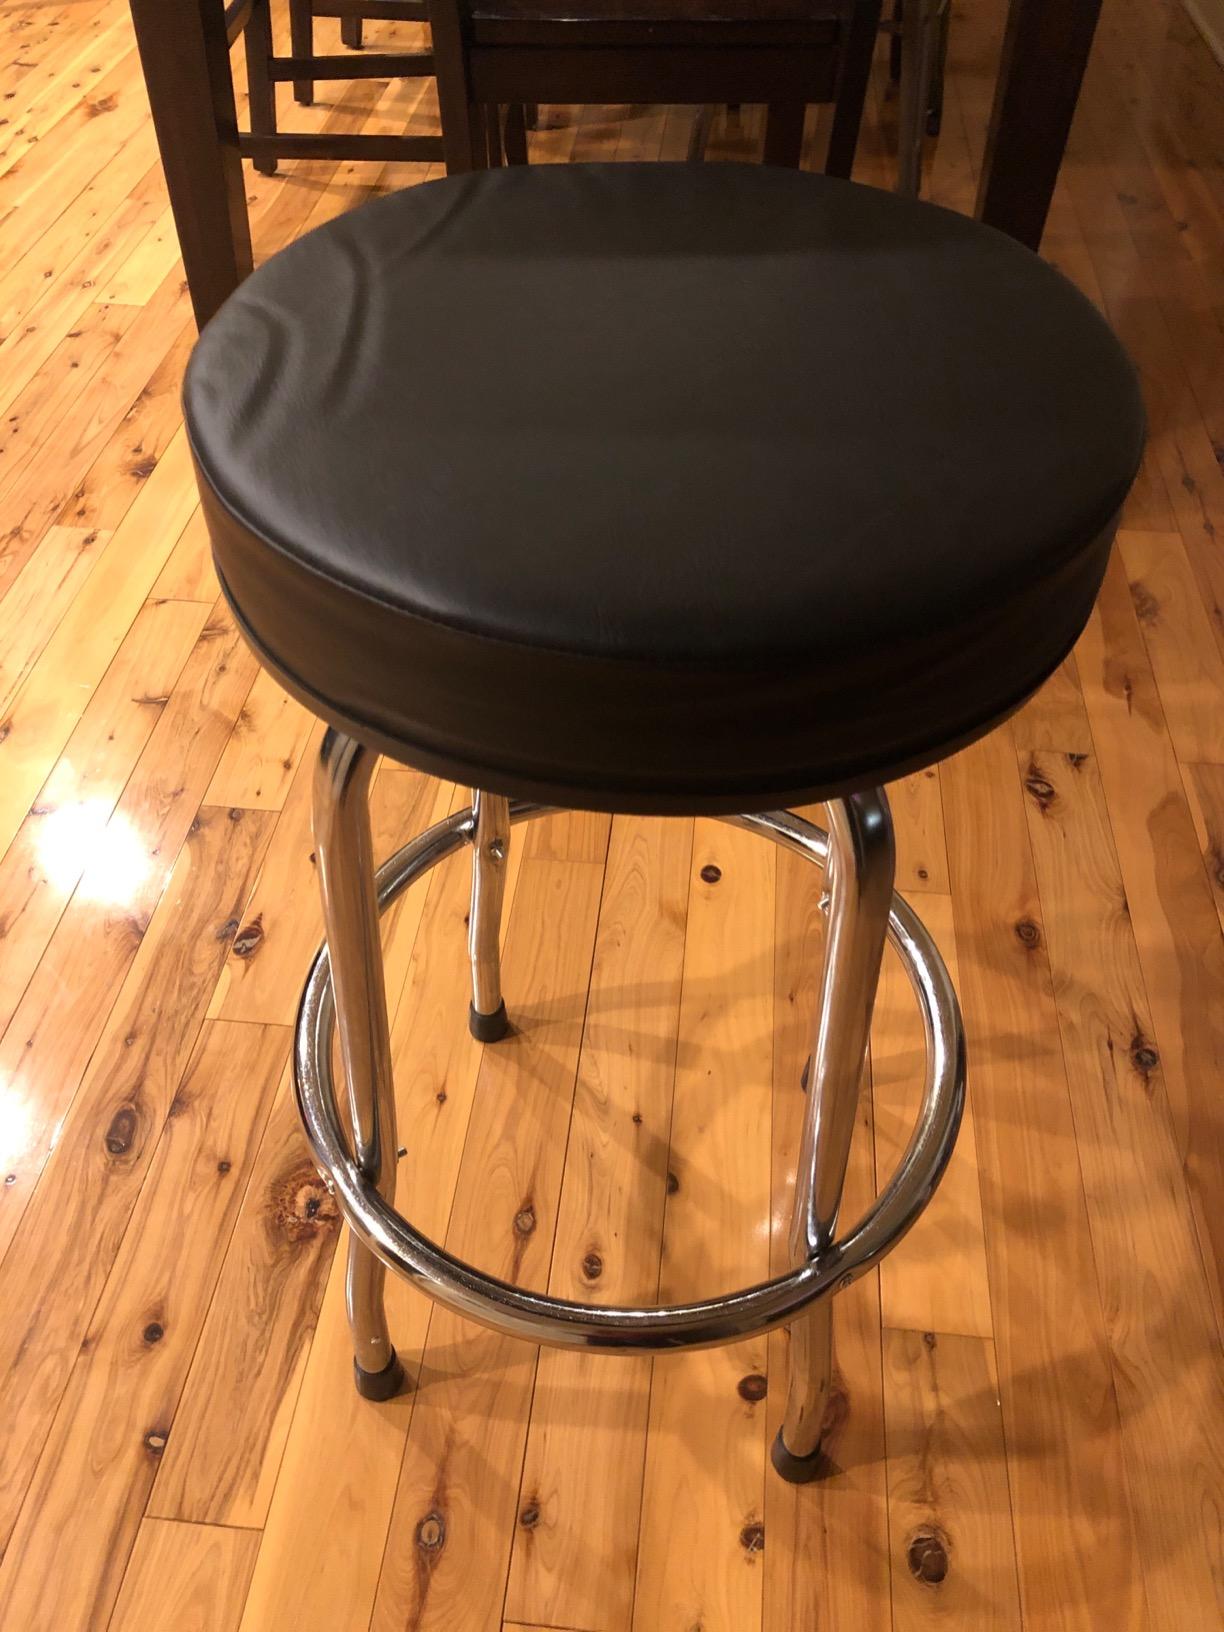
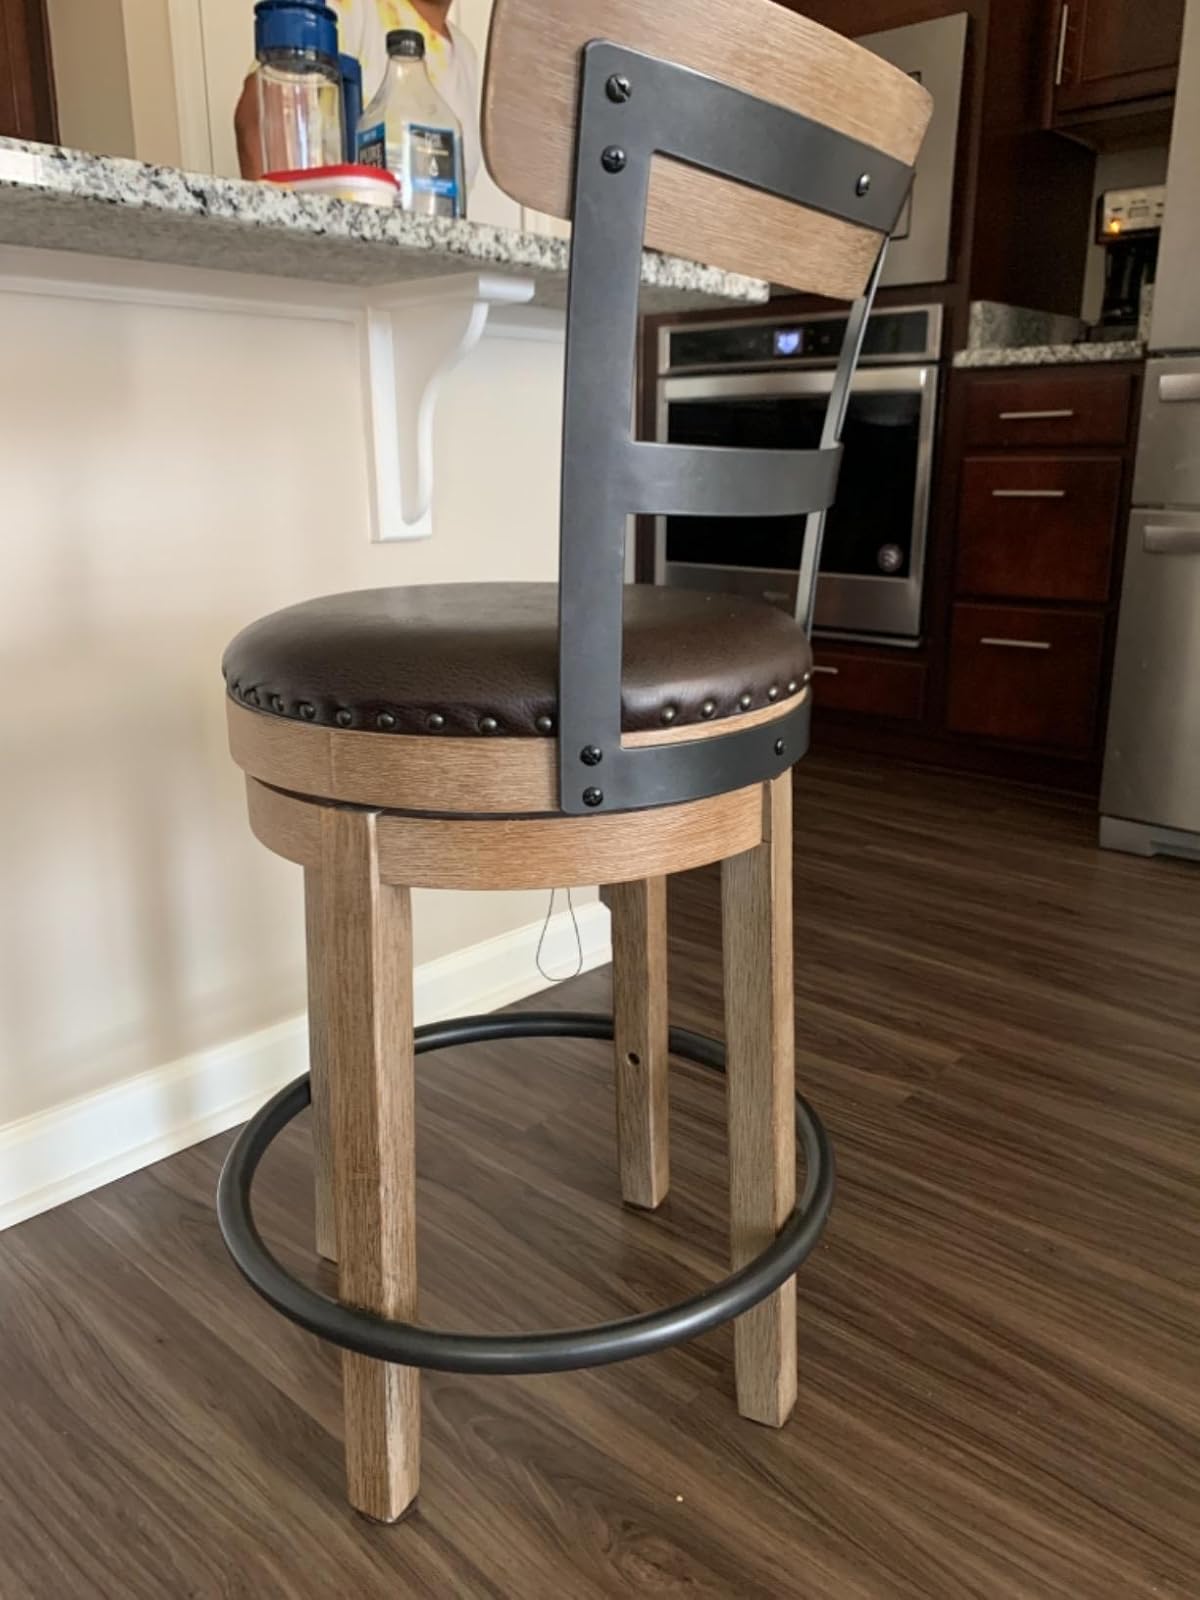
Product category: stool
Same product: no